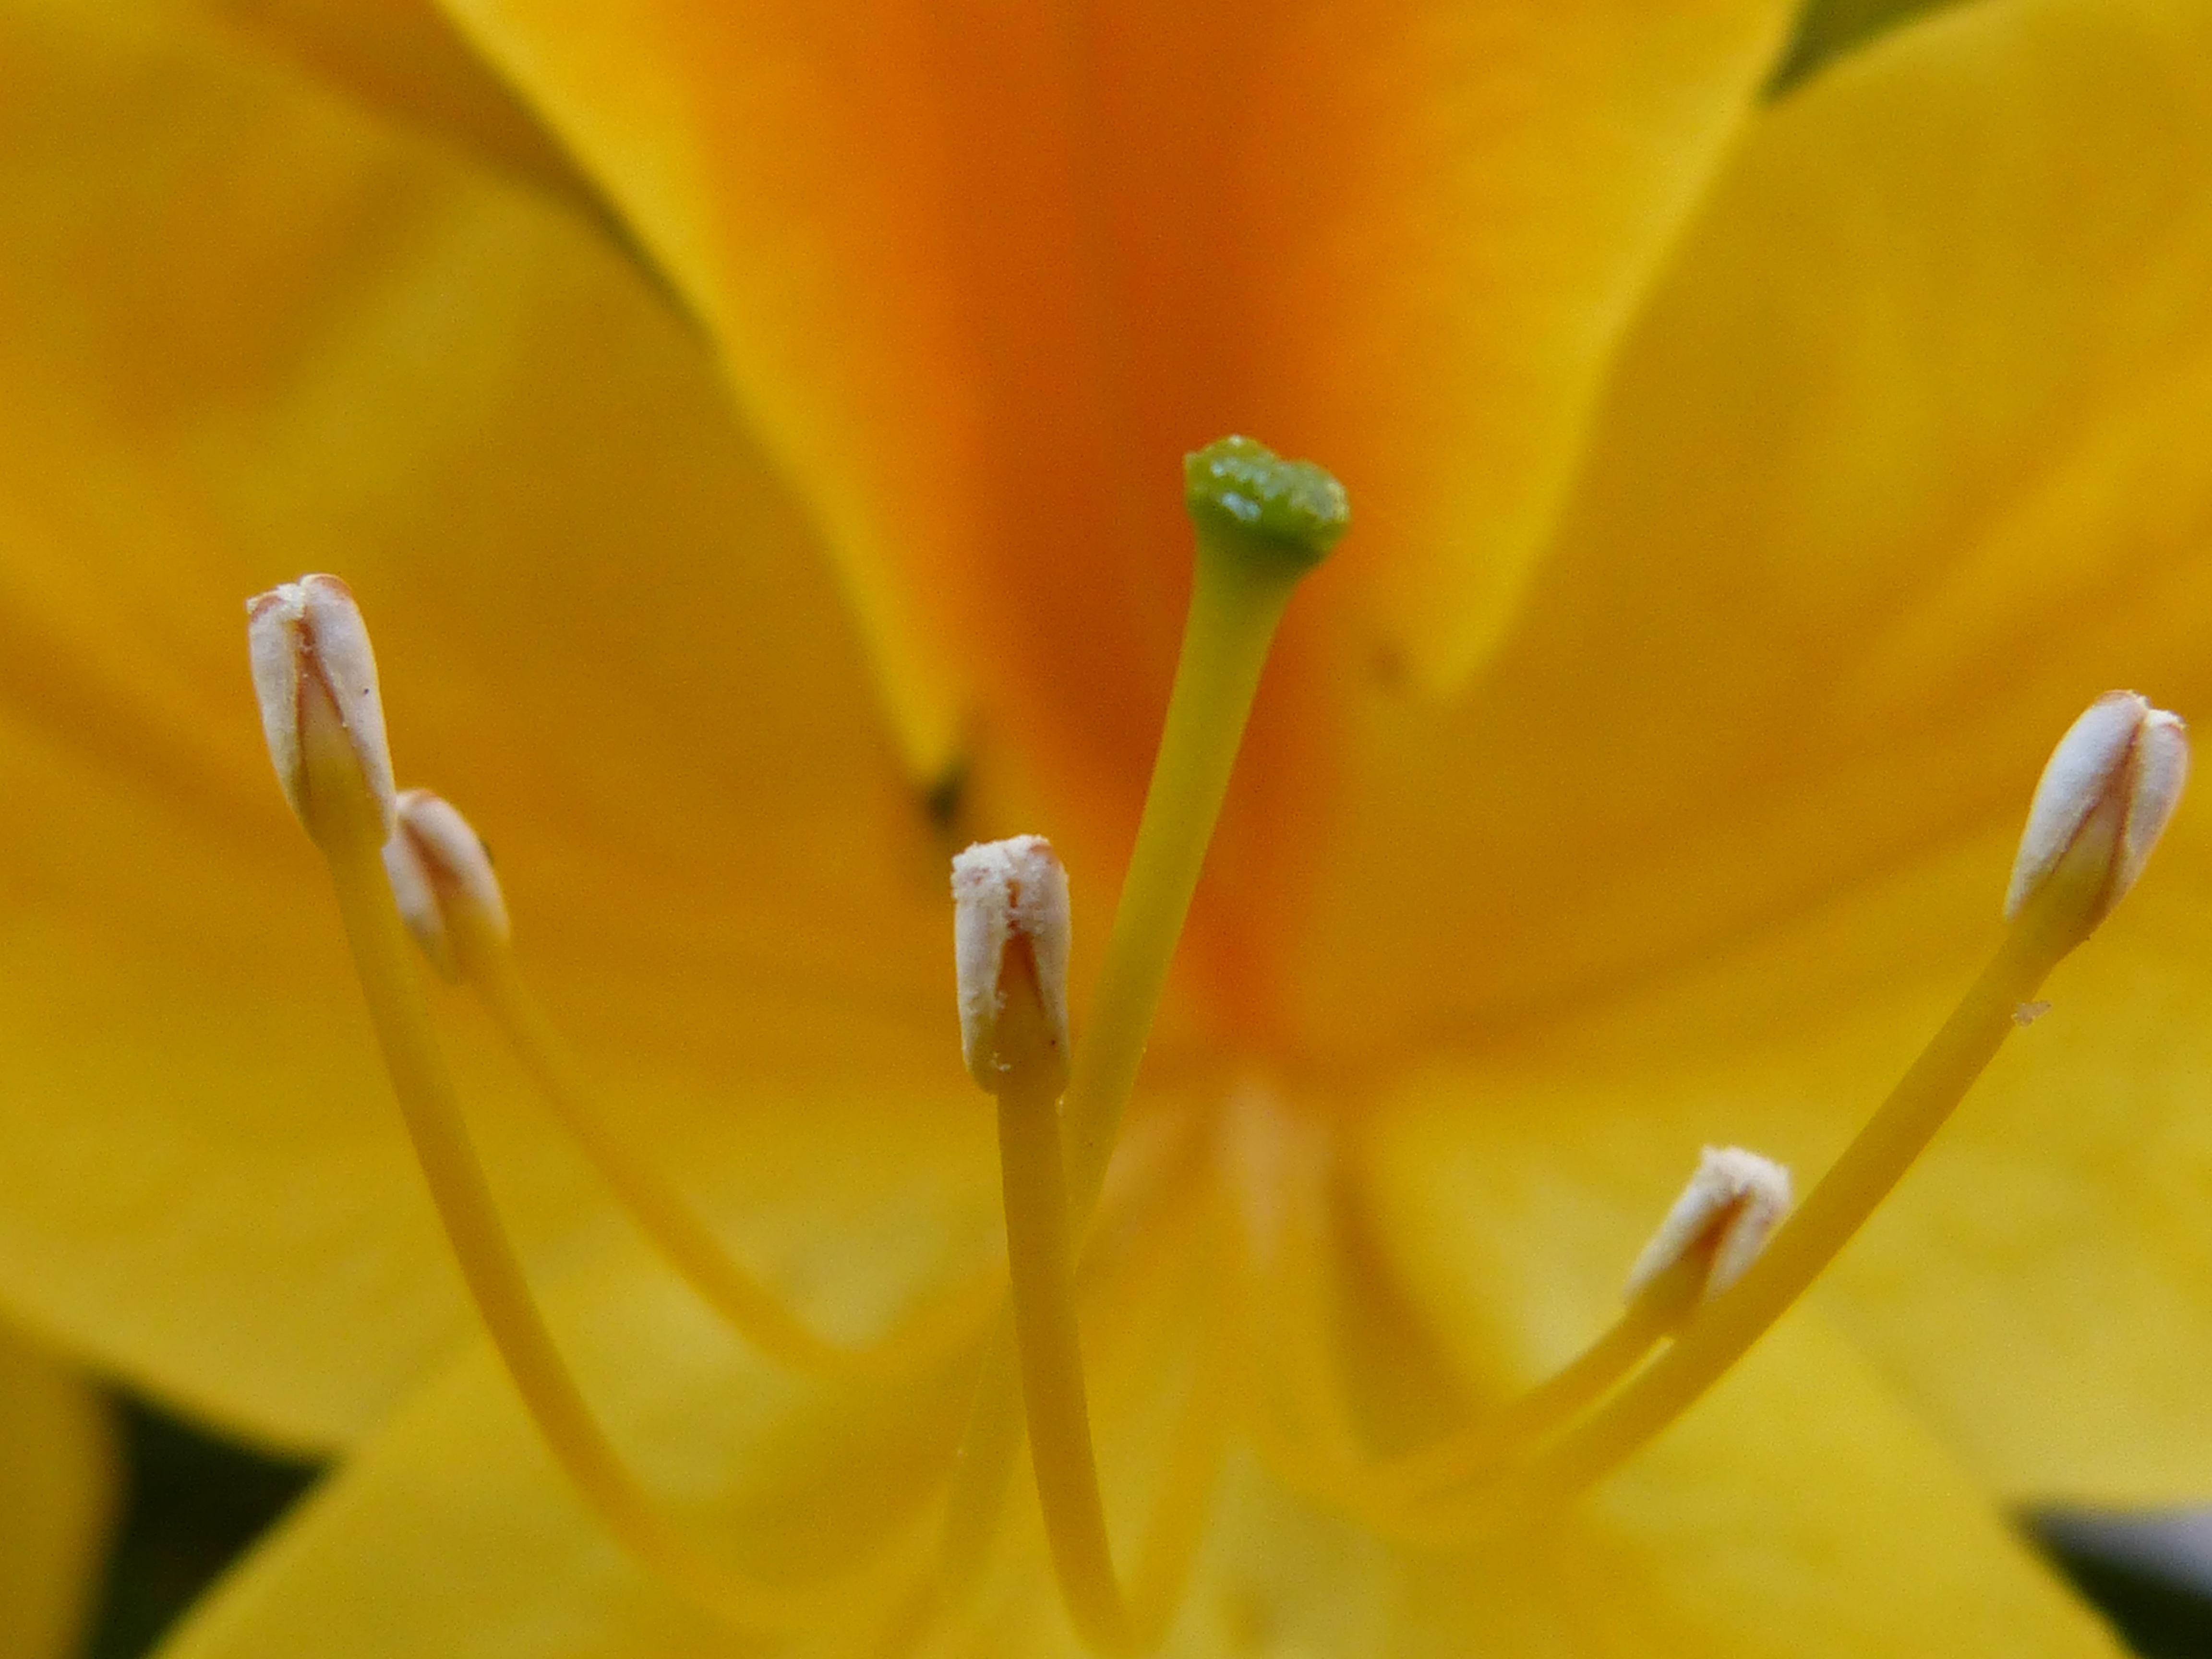
blossom, plant, photography, sunlight, leaf, flower, petal, bloom, pollen, stamp, macro, yellow, close, flora, wildflower, close up, pistil, lily, weigela, macro photography, flowering plant, plant stem, land plant